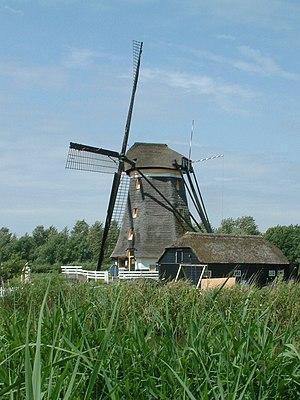
Cet article recense les moulins à vent de la province de Hollande-Méridionale, aux Pays-Bas.